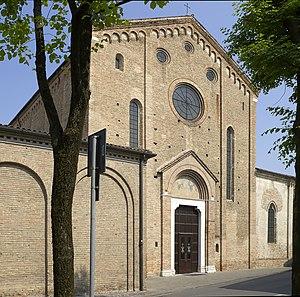
Trévise est une ville italienne de la province de même nom, en Vénétie.